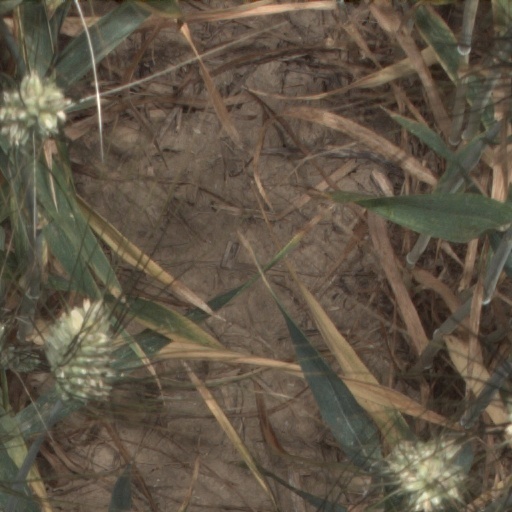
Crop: wheat